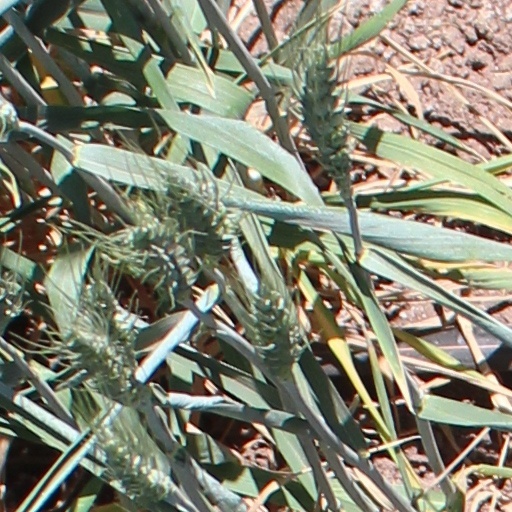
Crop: wheat